McDonnell Douglas F-15 Eagle

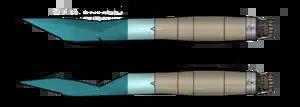
Variable geometry engine air intake ramps with internal Pitot tubes and automatic control for constant optimal airflow to engines. Above: open intake, aligned ramp. Below: closed intake, inclined ramp

Although the Air Force's F-X requirements were focused on air superiority, McDonnell Douglas had quietly included a basic secondary ground attack capability in the F-15's design since the beginning and also performed early internal studies for enhancing that capability. In 1979, McDonnell Douglas and F-15 radar manufacturer, Hughes, teamed to privately develop a strike fighter version of the F-15. This version competed in the Air Force's Dual-Role Fighter competition starting in 1982. The F-15E strike variant was selected for production over General Dynamics' competing F-16XL in 1984; it is a two-seat, dual-role, totally integrated fighter for all-weather, air-to-air, and deep interdiction missions. The rear cockpit is upgraded to include four multipurpose cathode-ray tube displays for aircraft systems and weapons management. The digital, triple-redundant Lear Siegler aircraft flight control system permits coupled automatic terrain following, enhanced by a ring-laser gyro inertial navigation system. For low-altitude, high-speed penetration and precision attack on tactical targets at night or in adverse weather, the F-15E carries a high-resolution APG-70 radar and LANTIRN pods to provide thermography. The F-15E would be developed into the F-15 Advanced Eagle family, which features fly-by-wire controls; the Advanced Eagle is currently the basis of all current F-15 production.